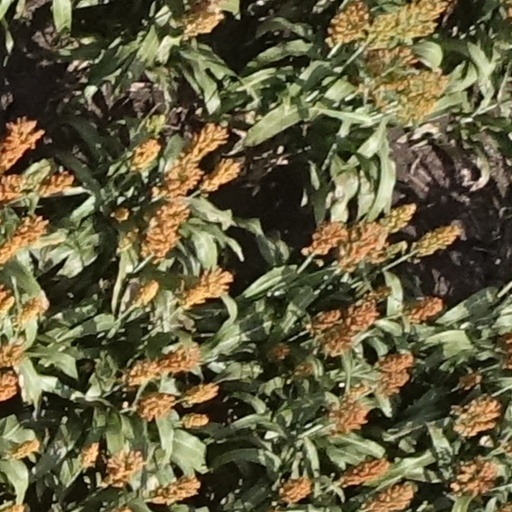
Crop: sorghum